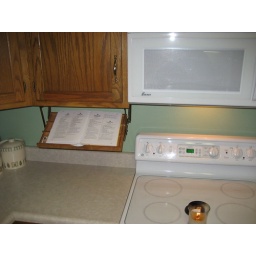
little cook book shelf that tucks under cabinets